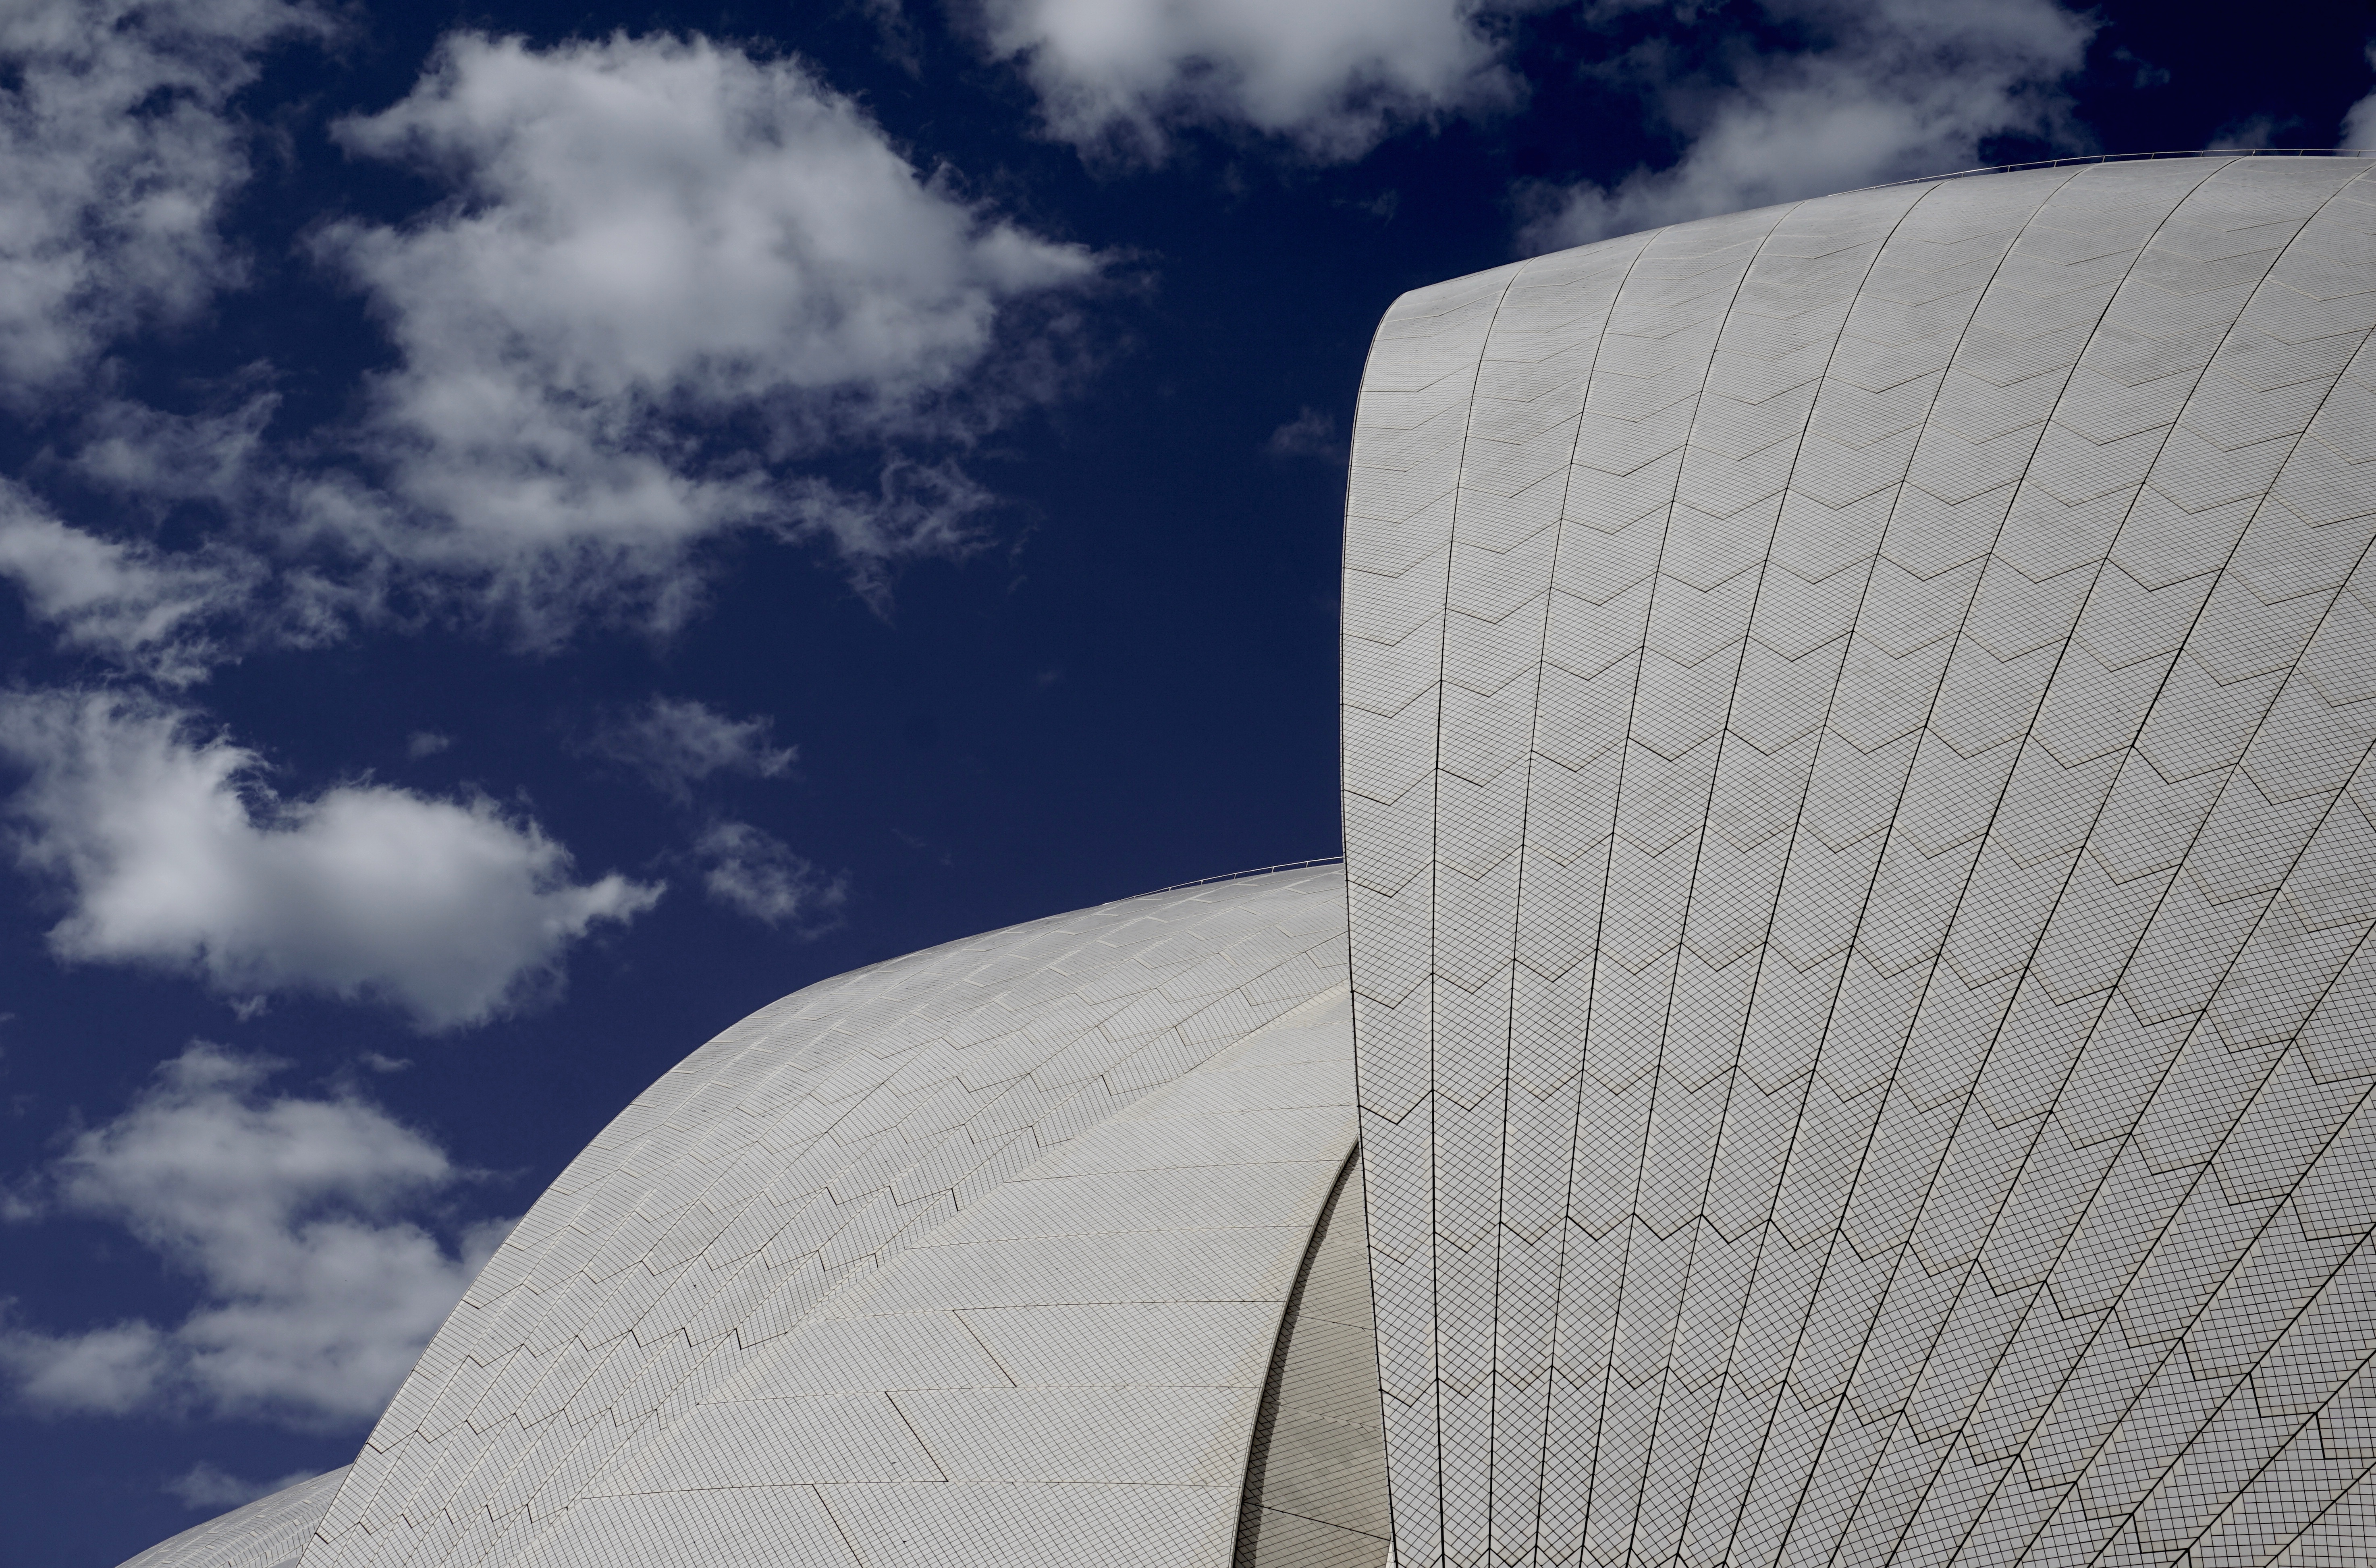
wing, light, cloud, architecture, sky, white, sunlight, skyscraper, reflection, blue, shape, meteorological phenomenon, atmosphere of earth